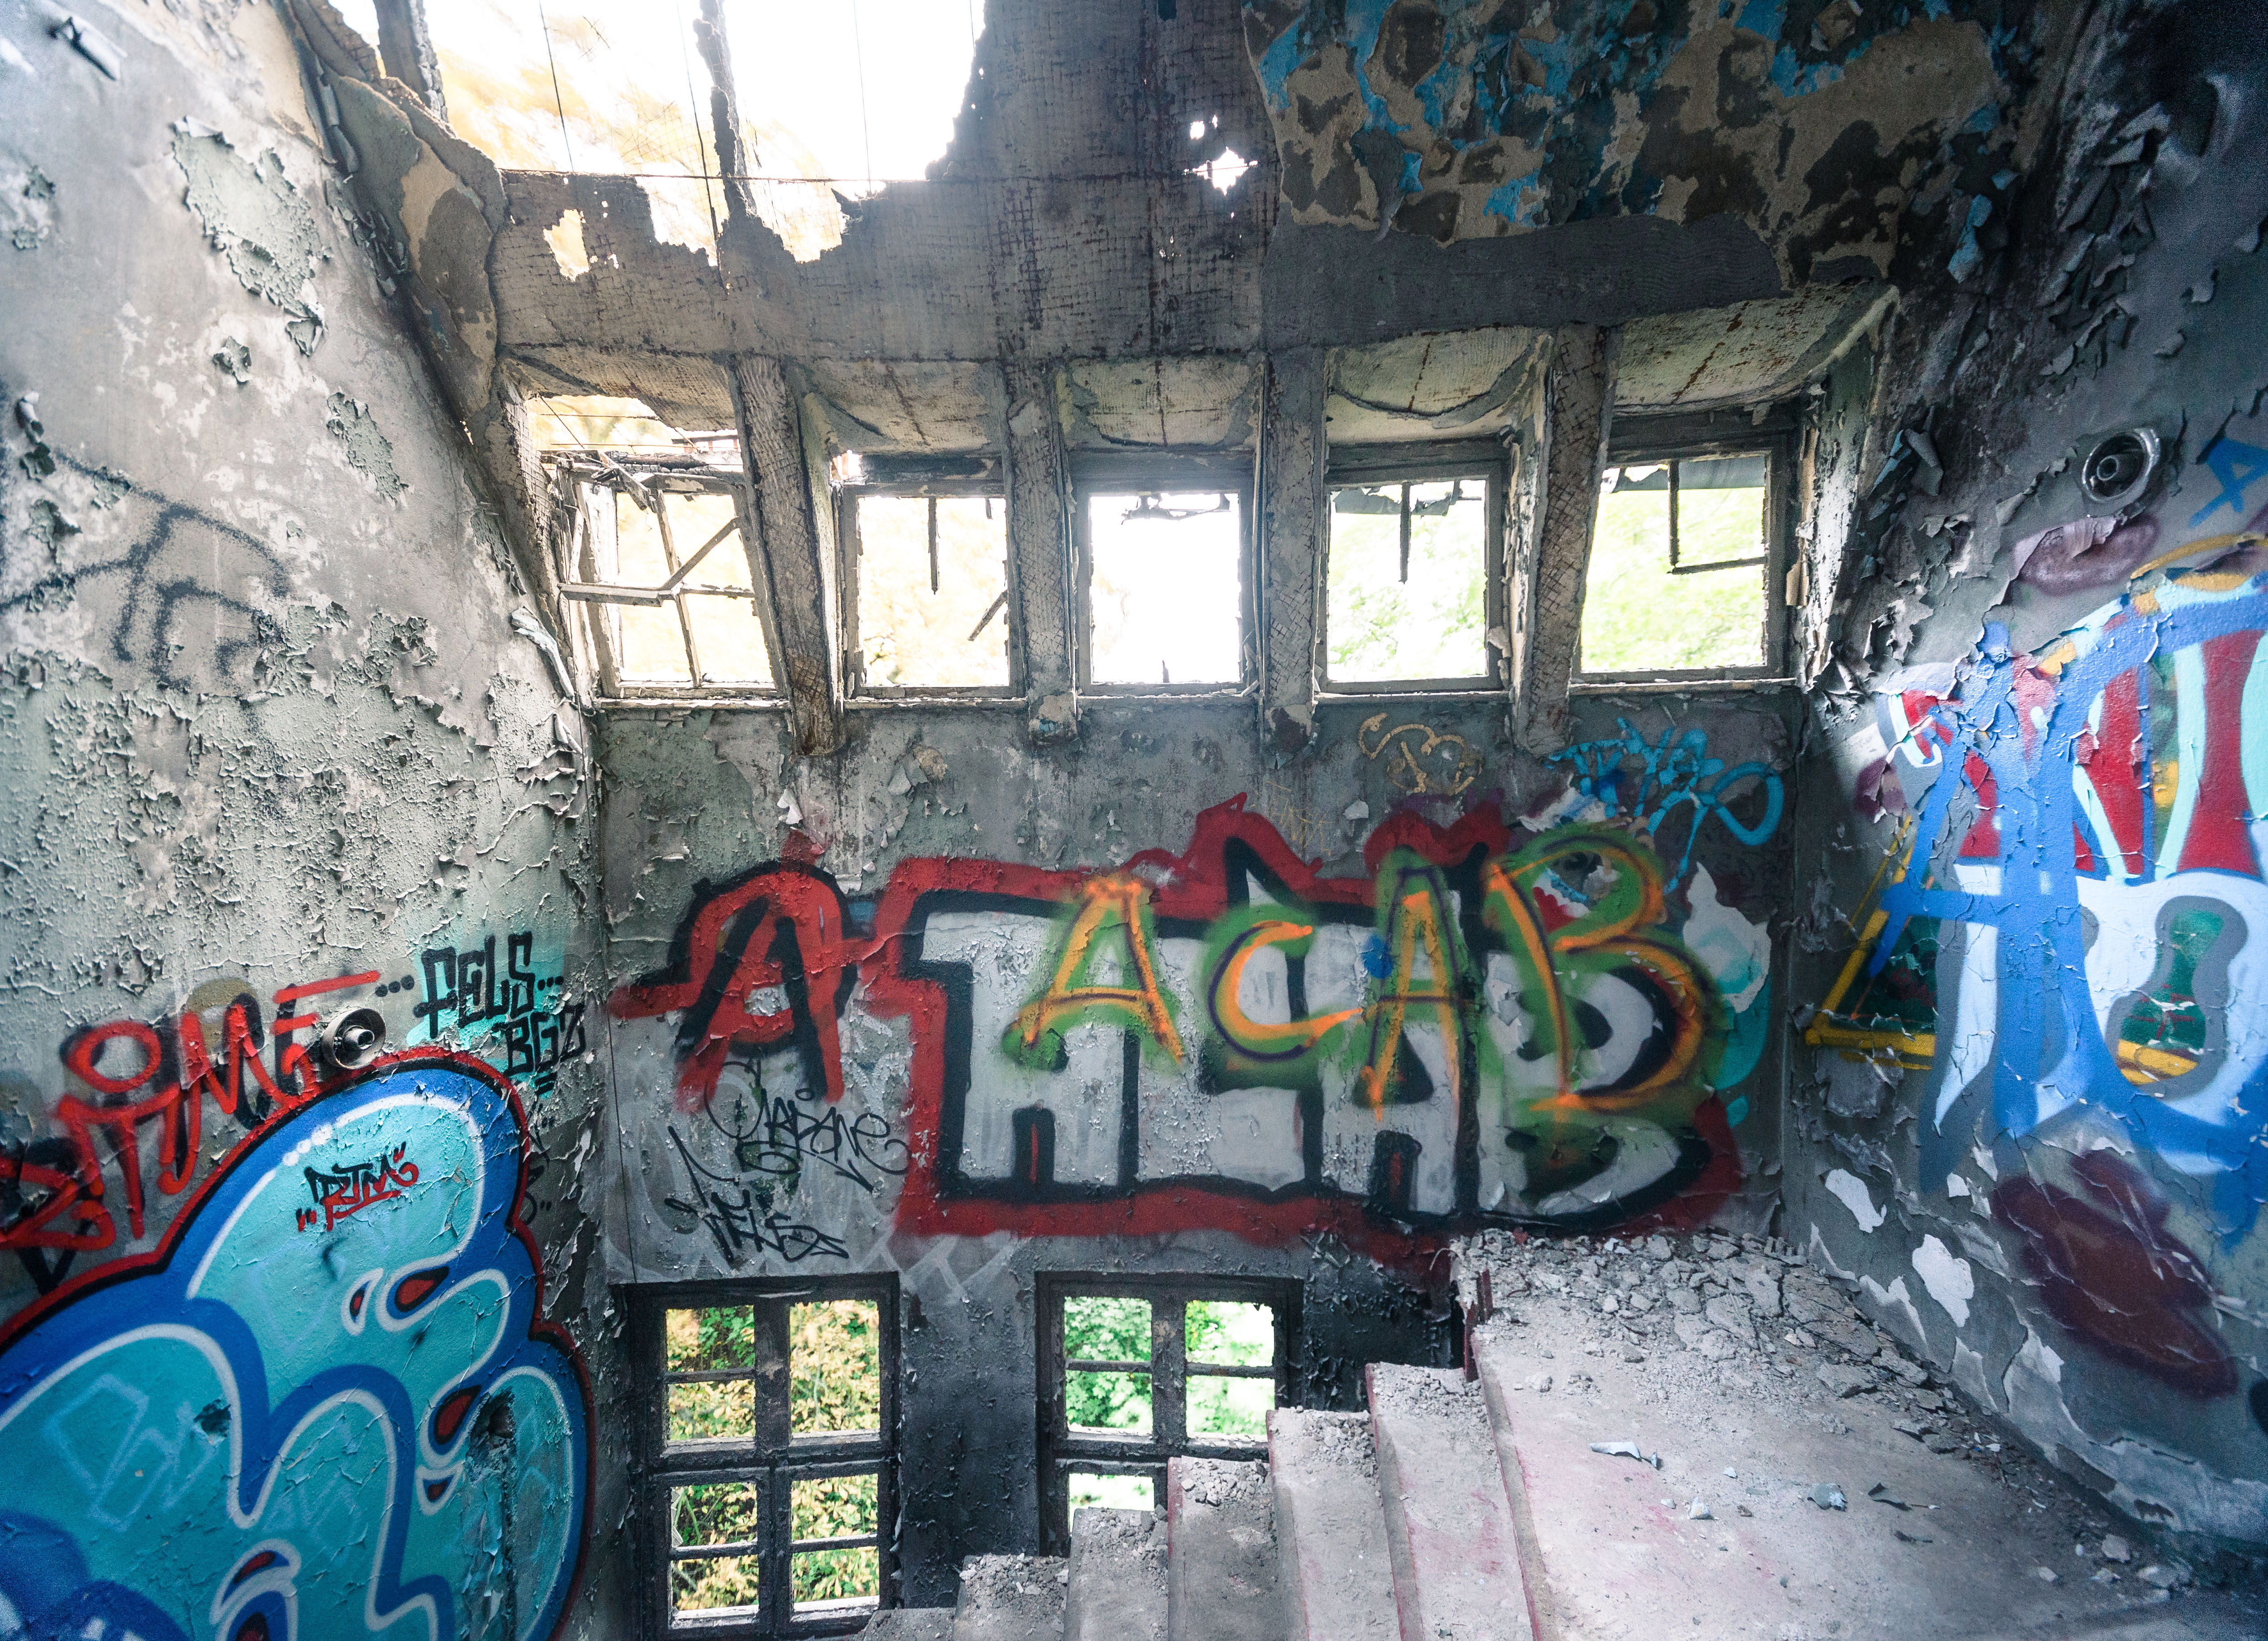
graffiti, street art, art, place, lost, mural, lostplace, fenster, krankenhaus, urban area